Fernando Leal (artist)

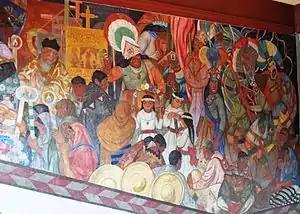
"Los danzantes de Chalma" at the San Ildefonso College

Leal was one of the first muralists in Mexico, in a movement that began in the 1920s. In 1921 Vasconcelos, Secretary of Education, visited Leal’s school in Coyoacán. An easel painting by the artist called "Zapatistas at Rest", painted that same year, caught his eye. Leal said that the imagery of the indigenous persons with realistic detail, done in European painting techniques, fit Vasconcelos’ needs. He asked Leal to do a mural on the walls of the preparatory school. Leal was recruited by Vasconcelos along with a number of other artists such as Diego Rivera, Xavier Guerrero, Amado de la Cueva, Jean Charlot, David Alfaro Siqueiros and others to paint for the post-Revolutionary government, to create a “new sense of Mexican identity.”